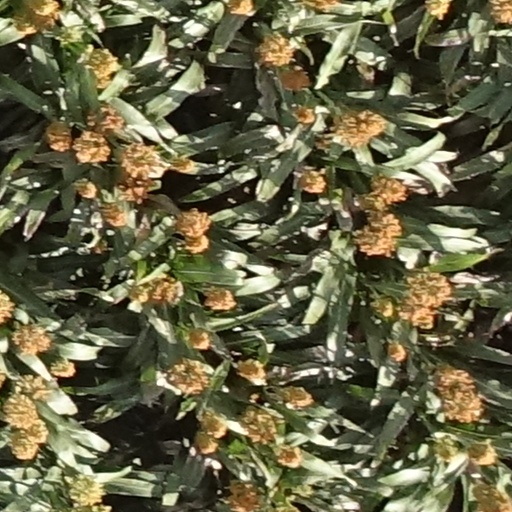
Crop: sorghum